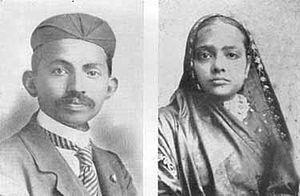
Mohandas Karamchand Gandhi, né à Porbandar le 2 octobre 1869 et mort assassiné à Delhi le 30 janvier 1948, est un dirigeant politique, important guide spirituel de l'Inde et du mouvement pour l'indépendance de ce pays. Il est communément connu et appelé en Inde et dans le monde comme le Mahatma Gandhi, voire simplement Gandhi, Gandhiji ou Bapu. « Mahatma » étant toutefois un titre qu'il refusa toute sa vie d'associer à sa personne.